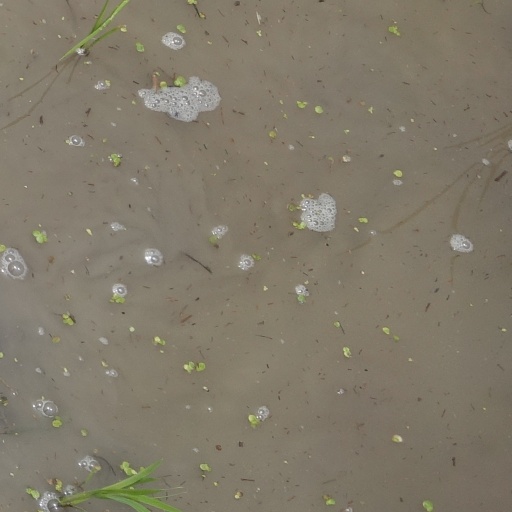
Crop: rice